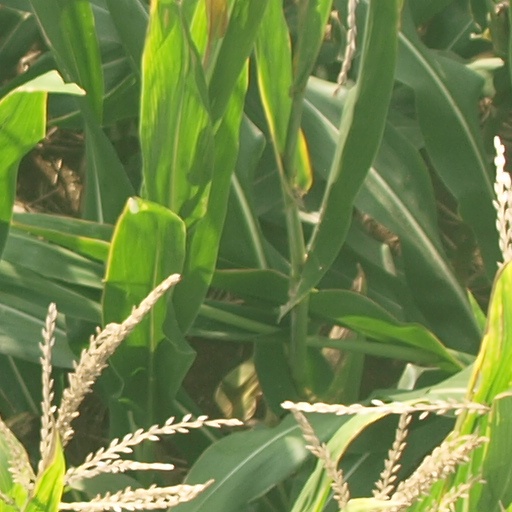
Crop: maize; corn